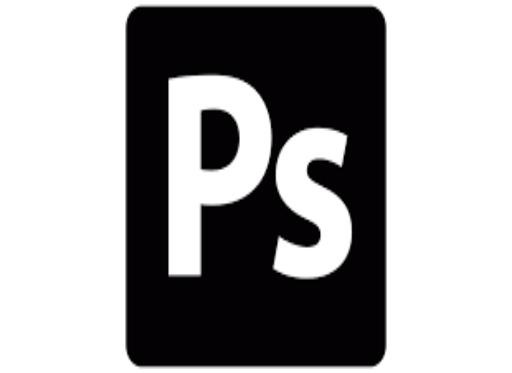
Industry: Others